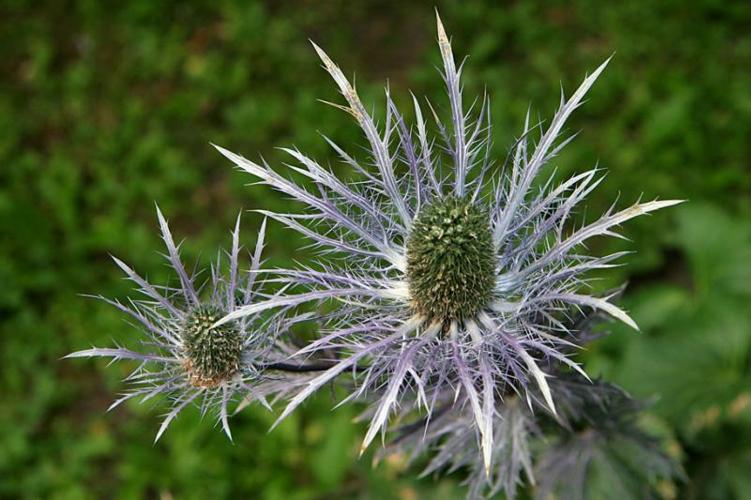
Label: alpine sea holly